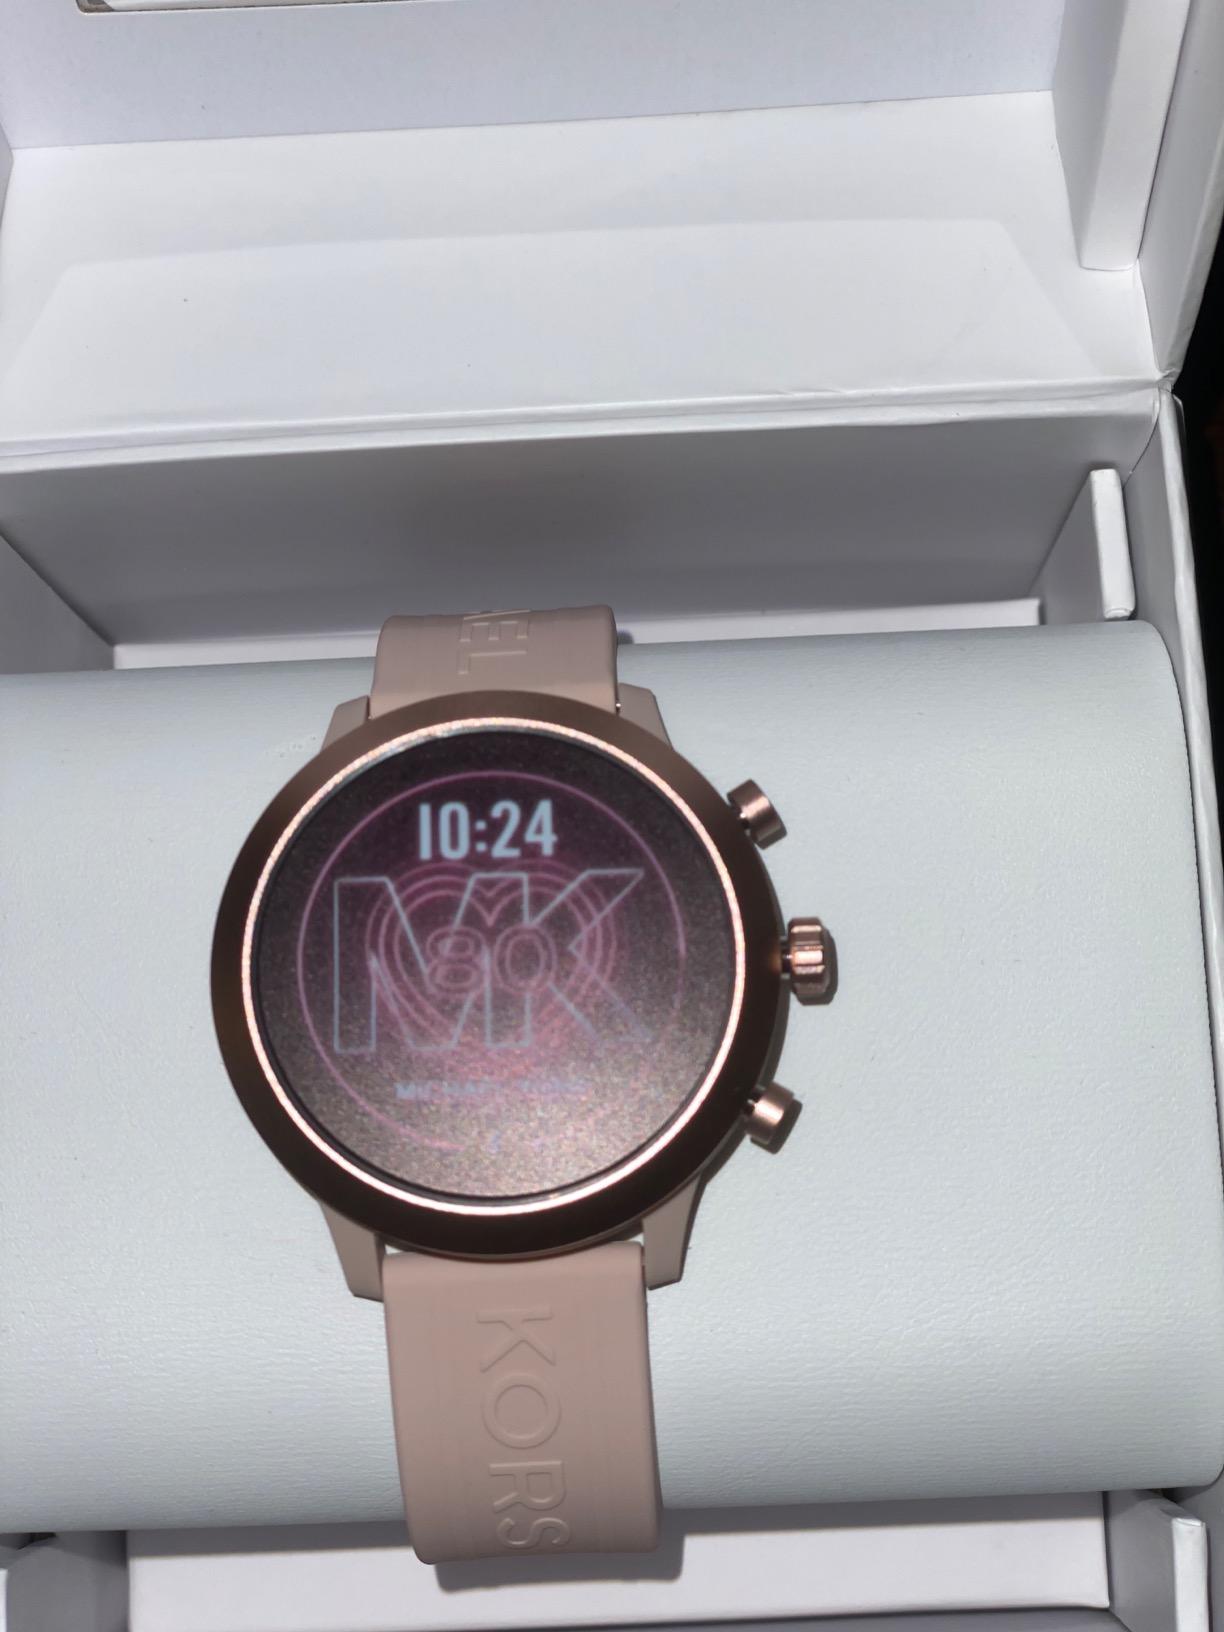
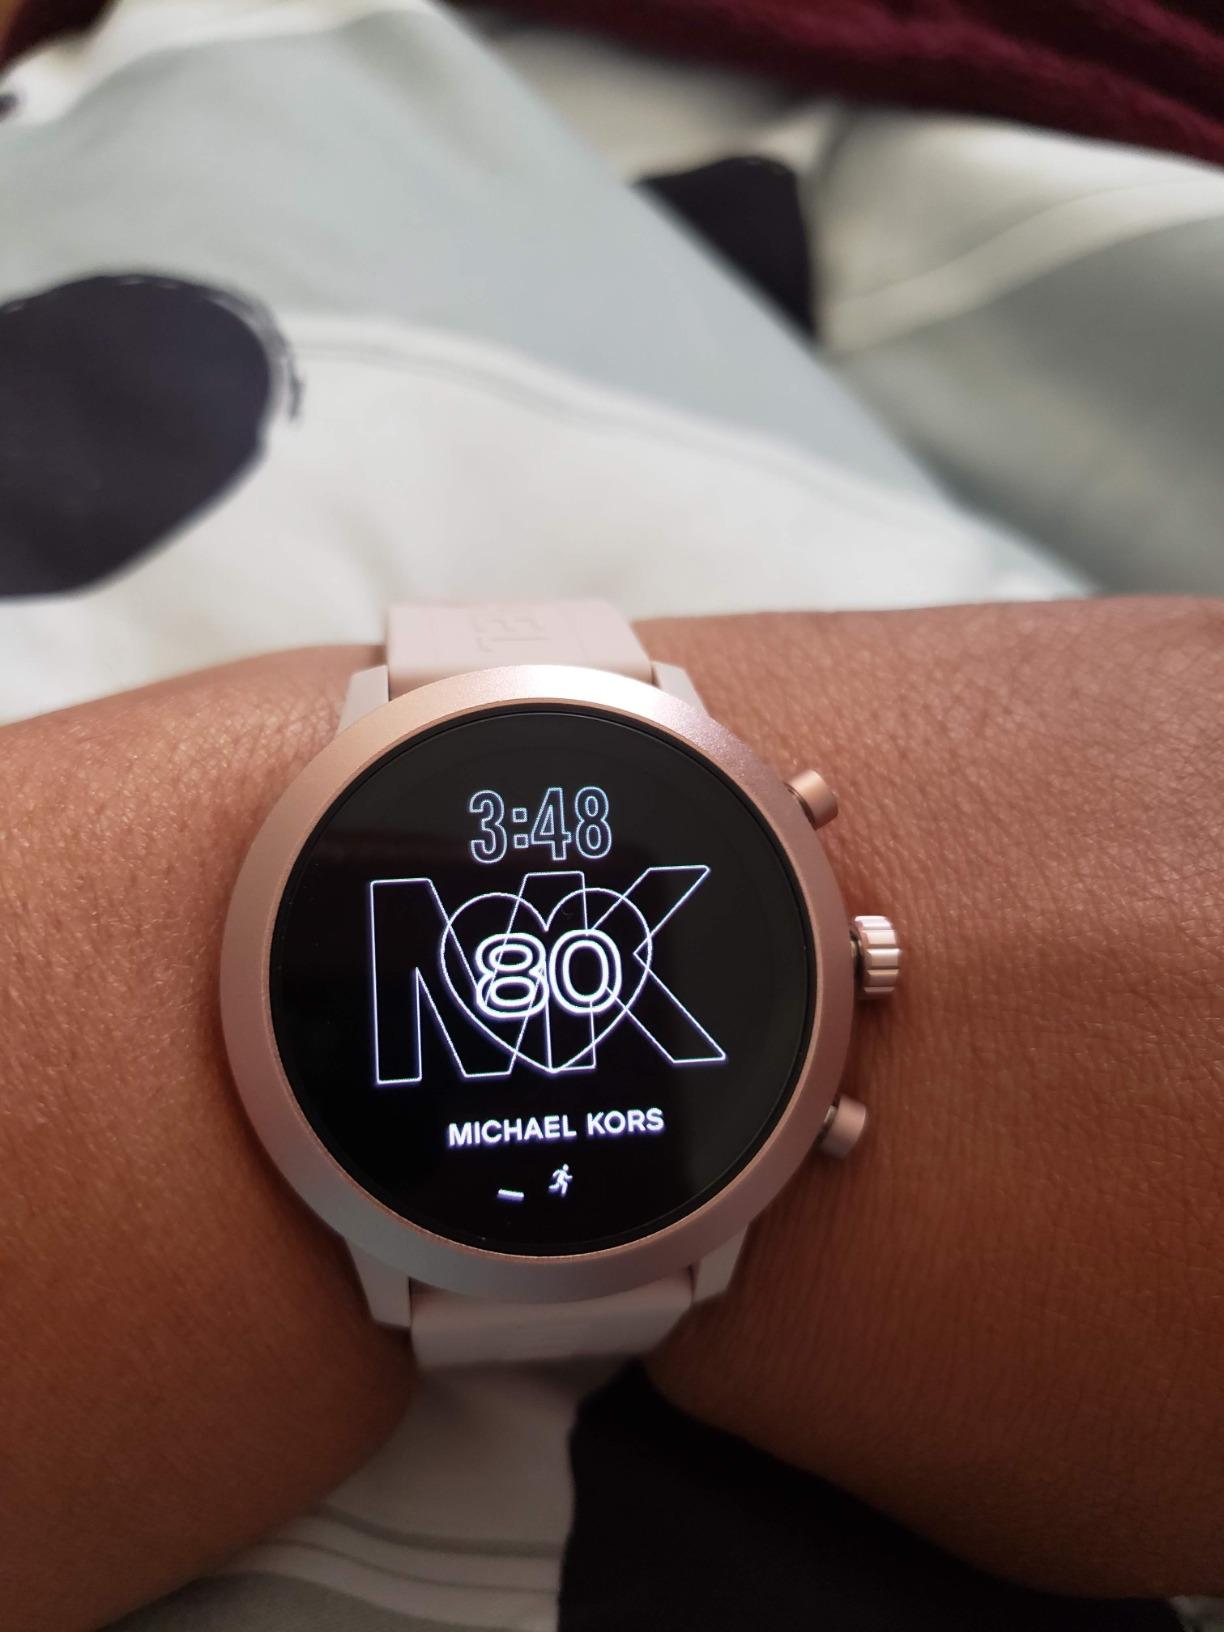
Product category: smartwatch
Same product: yes